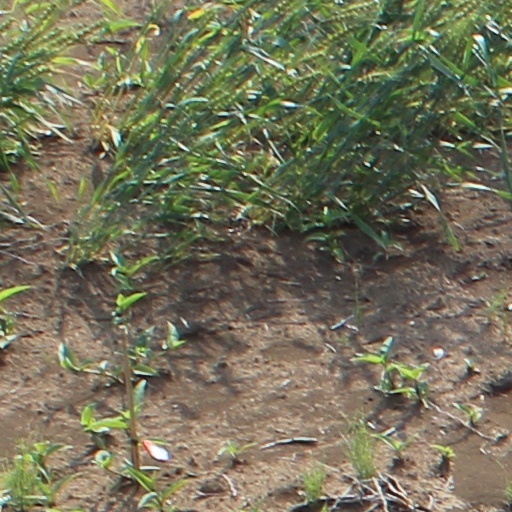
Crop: wheat